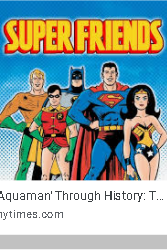
Portrait style: Cartoon Portrait